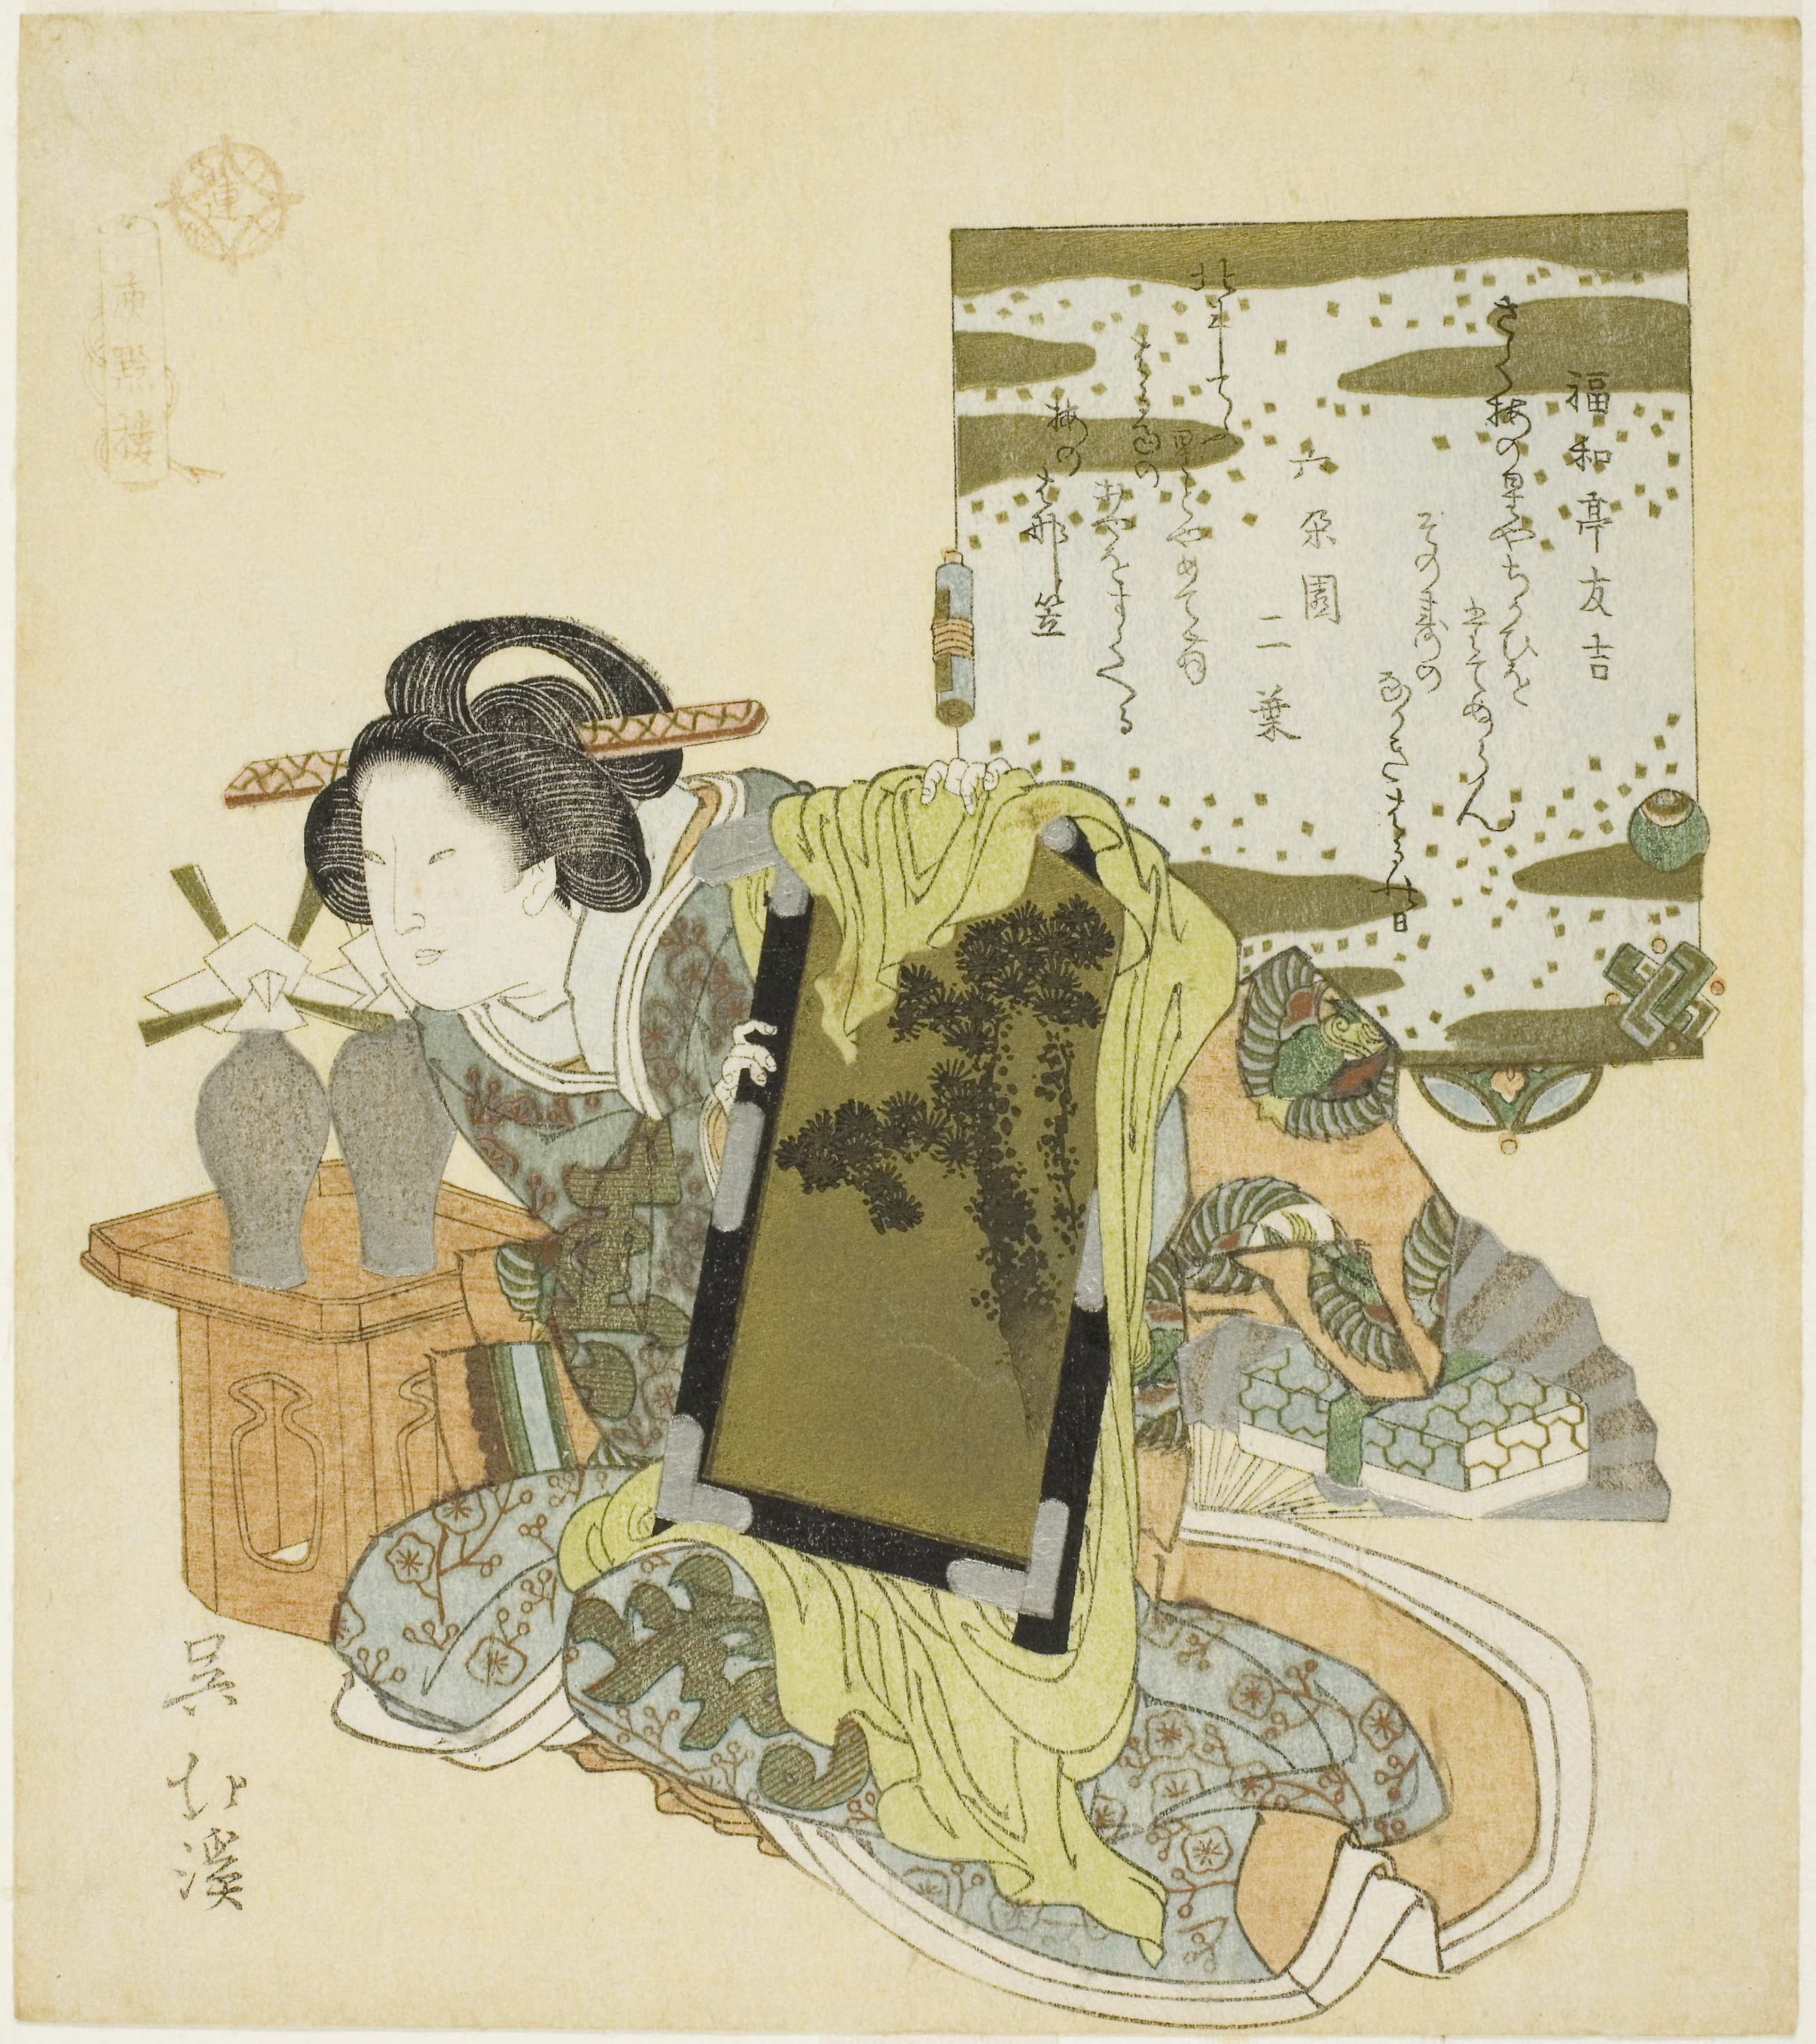
illustration, art